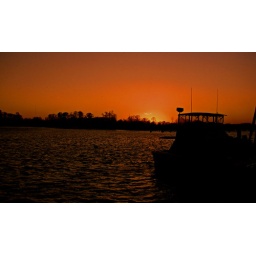
Best seat in the house